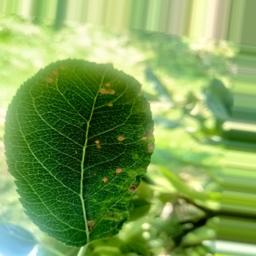
Label: Alternaria